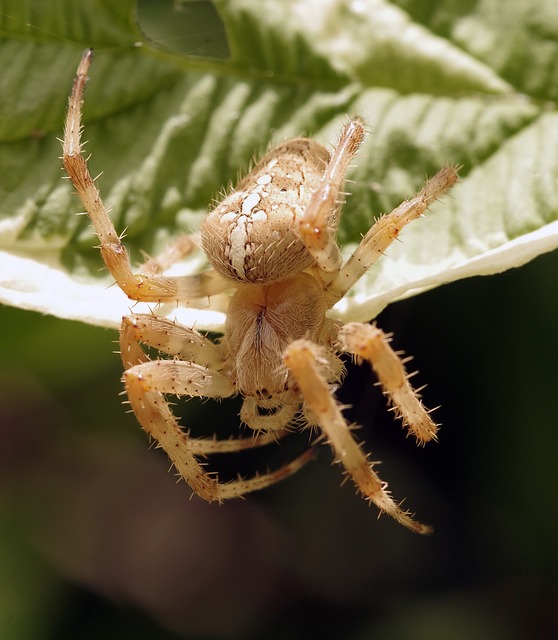
Label: spider